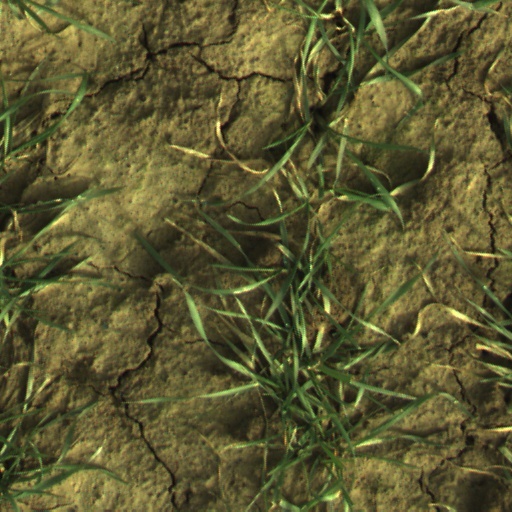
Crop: wheat